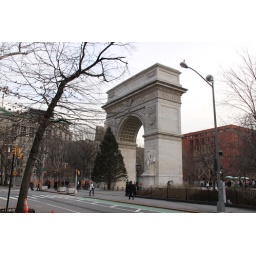
Christmas tree in front of the Washington Square Park monument on Waverly Place in Greenwich Village